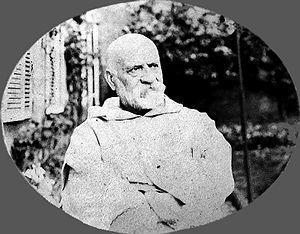
Jean-Vincent Scheil, père dominicain et assyriologue français né à Kœnigsmacker (Lorraine) le 10 juin 1858 - mort à Paris le 21 septembre 1940. Découvreur et traducteur de la stèle du code d'Hammourabi.
Le révérend père dominicain Jean-Vincent Scheil, né le 10 juin 1858 à Kœnigsmacker et mort le 21 septembre 1940 à Paris, est un religieux et archéologue français, célèbre pour avoir découvert et traduit les inscriptions de la stèle du Code de Hammurabi, en Iran.